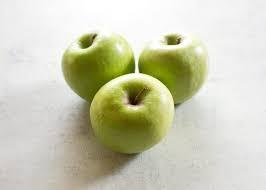
Label: apples